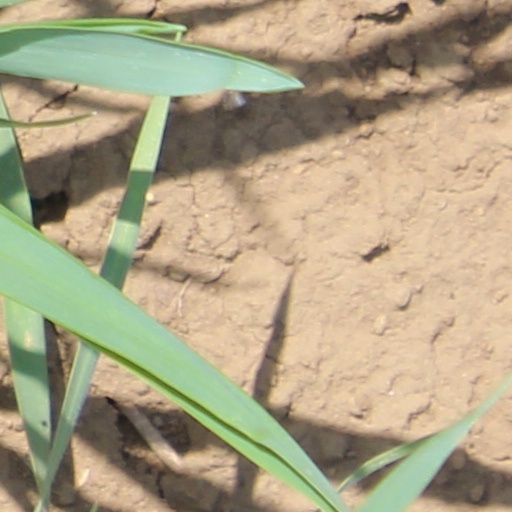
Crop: wheat